Cornelius Brown

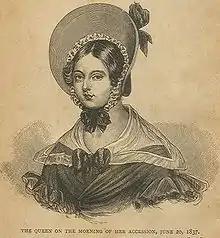
Engraving from 1886 book "True Stories of the Reign of Queen Victoria" by Cornelius Brown

Within months of taking the editor's chair at the "Newark Advertiser", Brown was ready to buy a half share in the newspaper, for which he paid Whiles £600. The two partners agreed that until a working fund of £300 had been created out of the profits neither would draw more than £8 a month from the profits for his own use. Whiles was to manage the business side while Brown was in charge of editorial matters.